Adriana Altaras

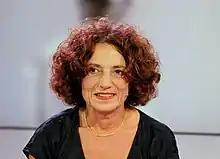

Altaras was born in Zagreb, FPR Yugoslavia to Jewish parents, Thea Altaras (née Fuhrmann) and Jakob Altaras, who were part of the Yugoslav Partisans. Her father started to explore the true causes of the death of his brother, Silvio Altaras, who was killed by the communist regime of the Yugoslavia in early 1945. Because of that, in 1964, the League of Communists of Croatia initiated a court case against her father; as a result of this, she escaped Zagreb with her mother to Italy in 1964, in a car driven by her Italian uncle. She stayed with her mother in Italy for a few years, long enough to learn Italian. From Italy, Altaras moved to Konstanz, Germany in 1967.